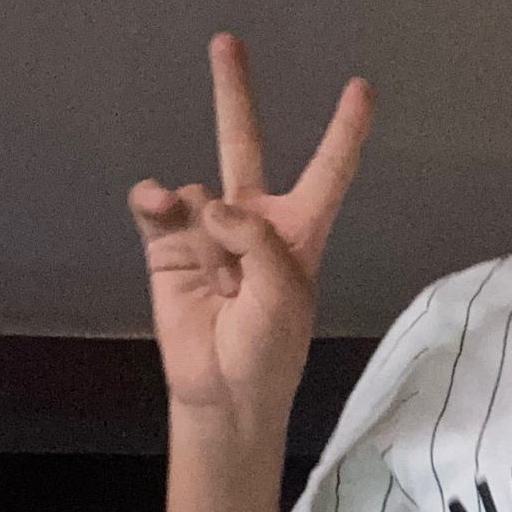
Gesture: peace